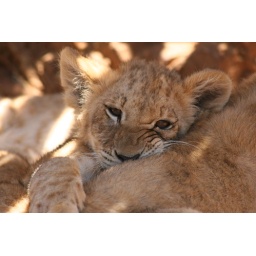
LIONSROCK | Free State | South Africa | lion cubs sleeping in the shadow / FOUR PAWS